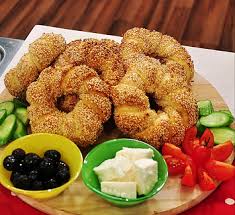
Yemek: simit